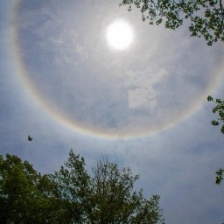
Cloud type: Cirrostratus